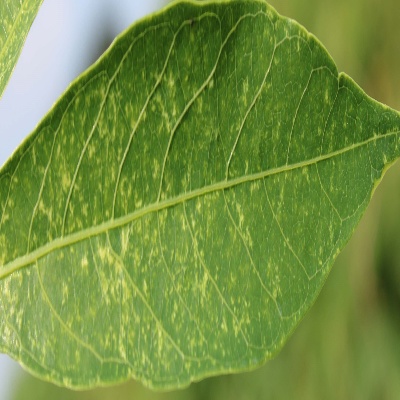
Crop: Cassava
Condition: green mite